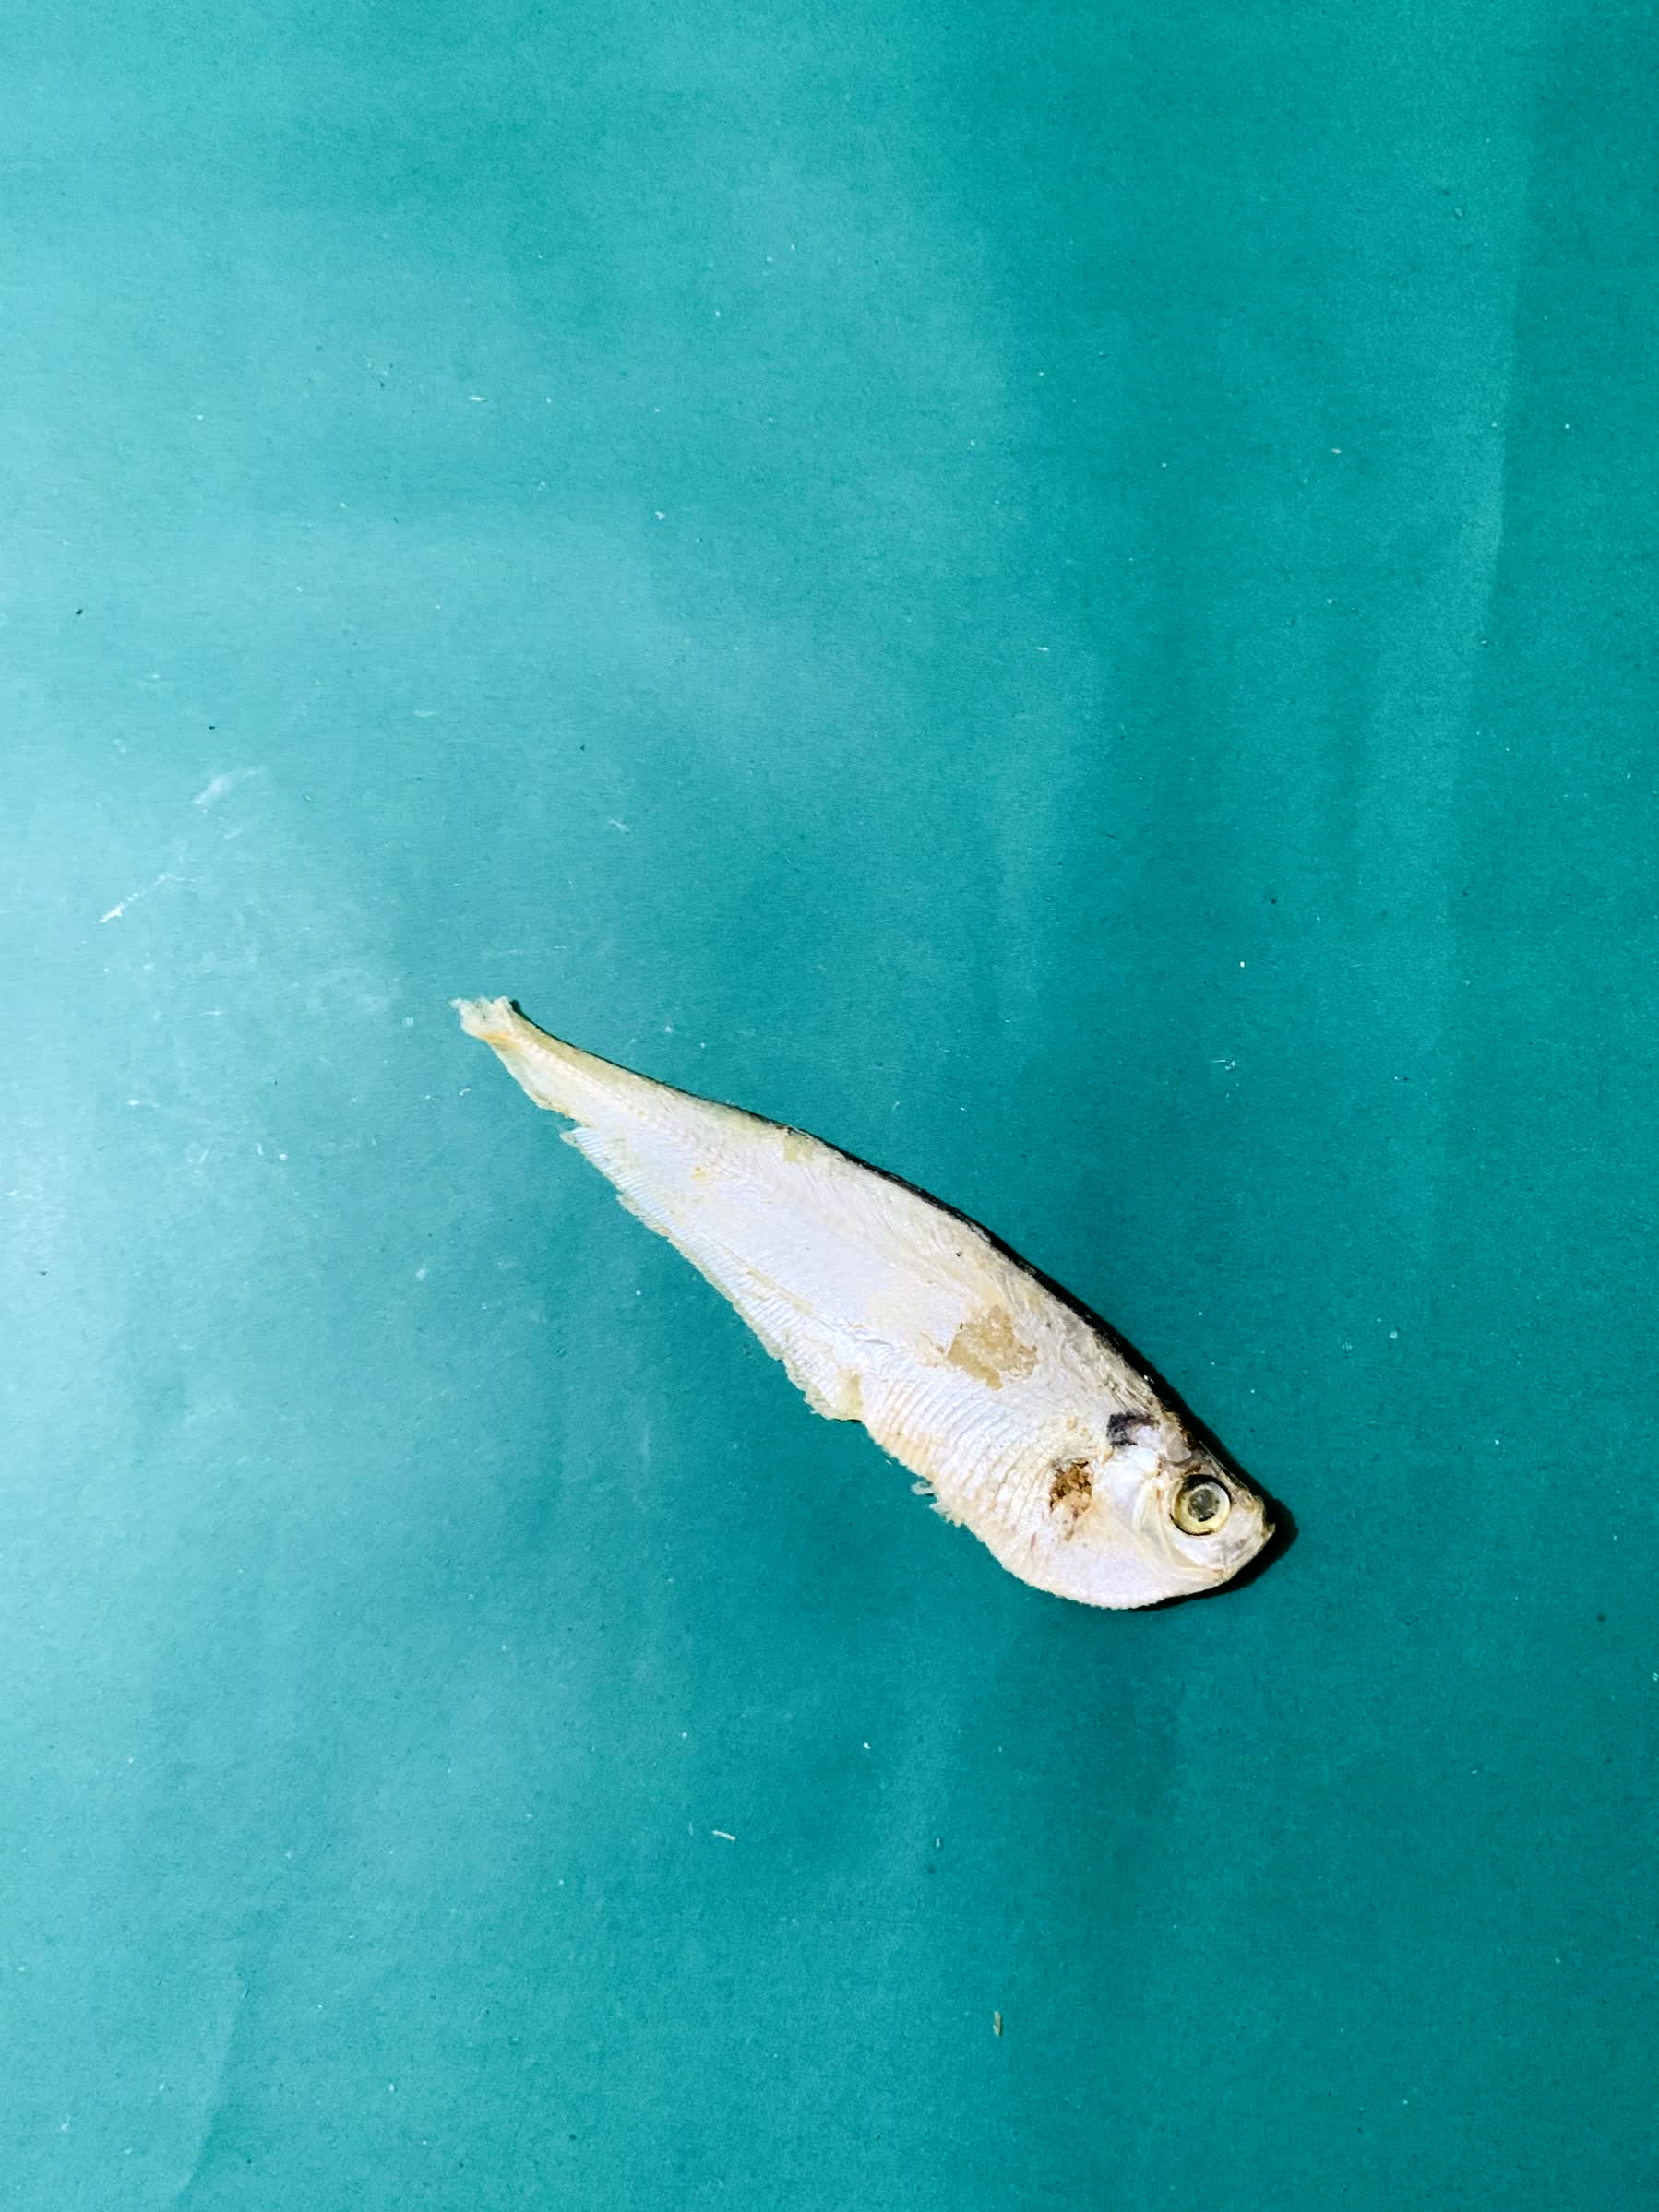
Species: Shukna Feuwa